Krah

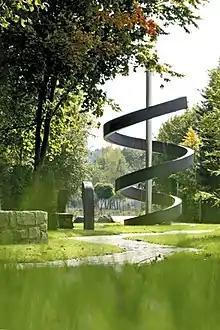
Sculptures in the company's park

The Krah Group is a German medium-sized, family-run company producing electronic components. Started in Drolshagen, Germany, in 1970 with 20 employees, the company grew to become the world market leader for resistors in the automotive industry with currently 2,000 employees in 16 sites across Europe, Asia and the Americas.